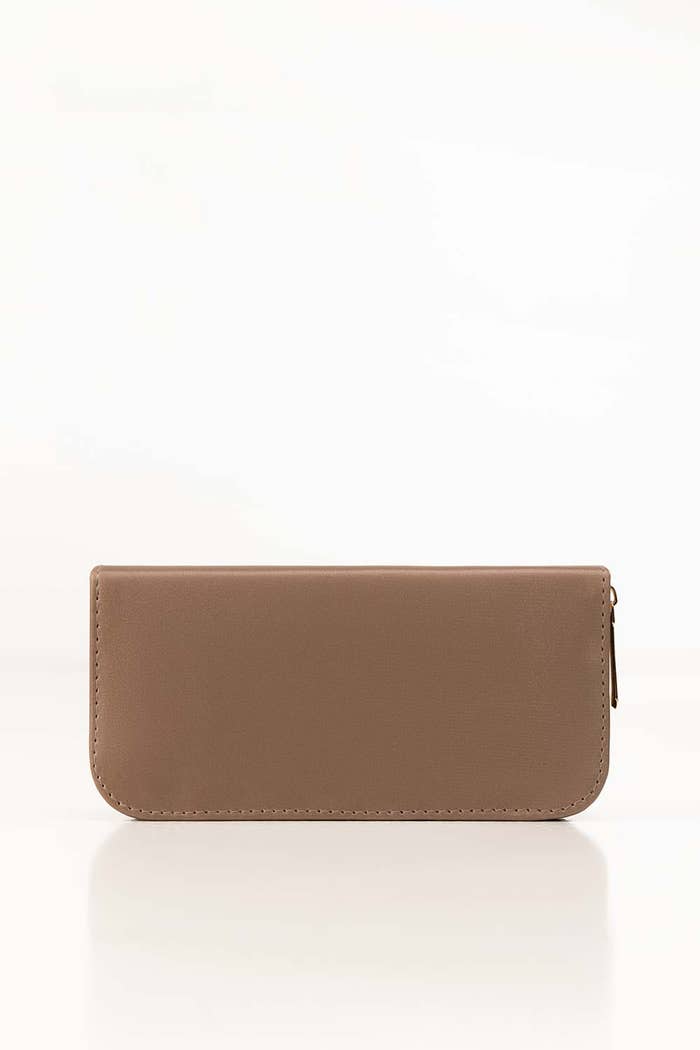
tan pencil case